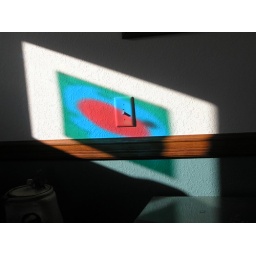
A clear plastic design in this window produced this one very sunny day!